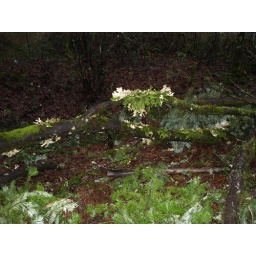
Branches from high in the trees were blown to the ground during the recent stormy weather. Witty's Lagoon Park, Metchosin BC